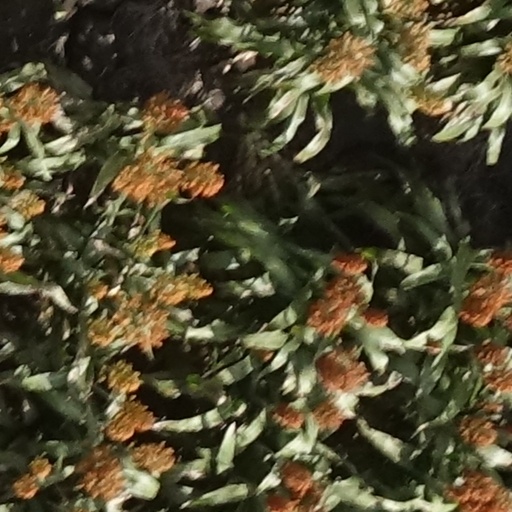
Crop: sorghum